Sandra Bullock

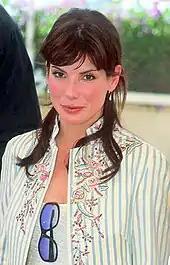
Bullock at the 2002 Cannes Film Festival

Bullock starred in the psychological thriller "Murder by Numbers" (2002) as a seasoned homicide detective. Roger Ebert awarded the film three stars out of a possible four, stating: "Bullock does a good job here of working against her natural likability, creating a character you'd like to like, and could like, if she weren't so sad, strange and turned in upon herself." She teamed up with Hugh Grant for the romantic comedy "Two Weeks Notice" (also 2002), in which she starred as a lawyer who walks out on her boss. Liz Braun, of "Jam! Movies", found Bullock and Grant to be "perfectly paired", stating: "The script allows the two actors to be at their comedic best, even though the film as a whole is amateurish in many ways". "Two Weeks Notice" made $199 million globally. That year, she was presented with the Raul Julia Award for Excellence for helping expand career openings for Hispanic talent in the media and entertainment industry as the executive producer of the sitcom "George Lopez" (2002–2007). She also made several appearances on the show as Accident Amy, an accident-prone employee at the factory Lopez's character manages.